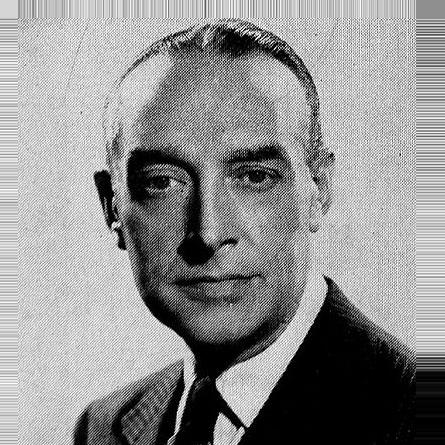
Age: 50